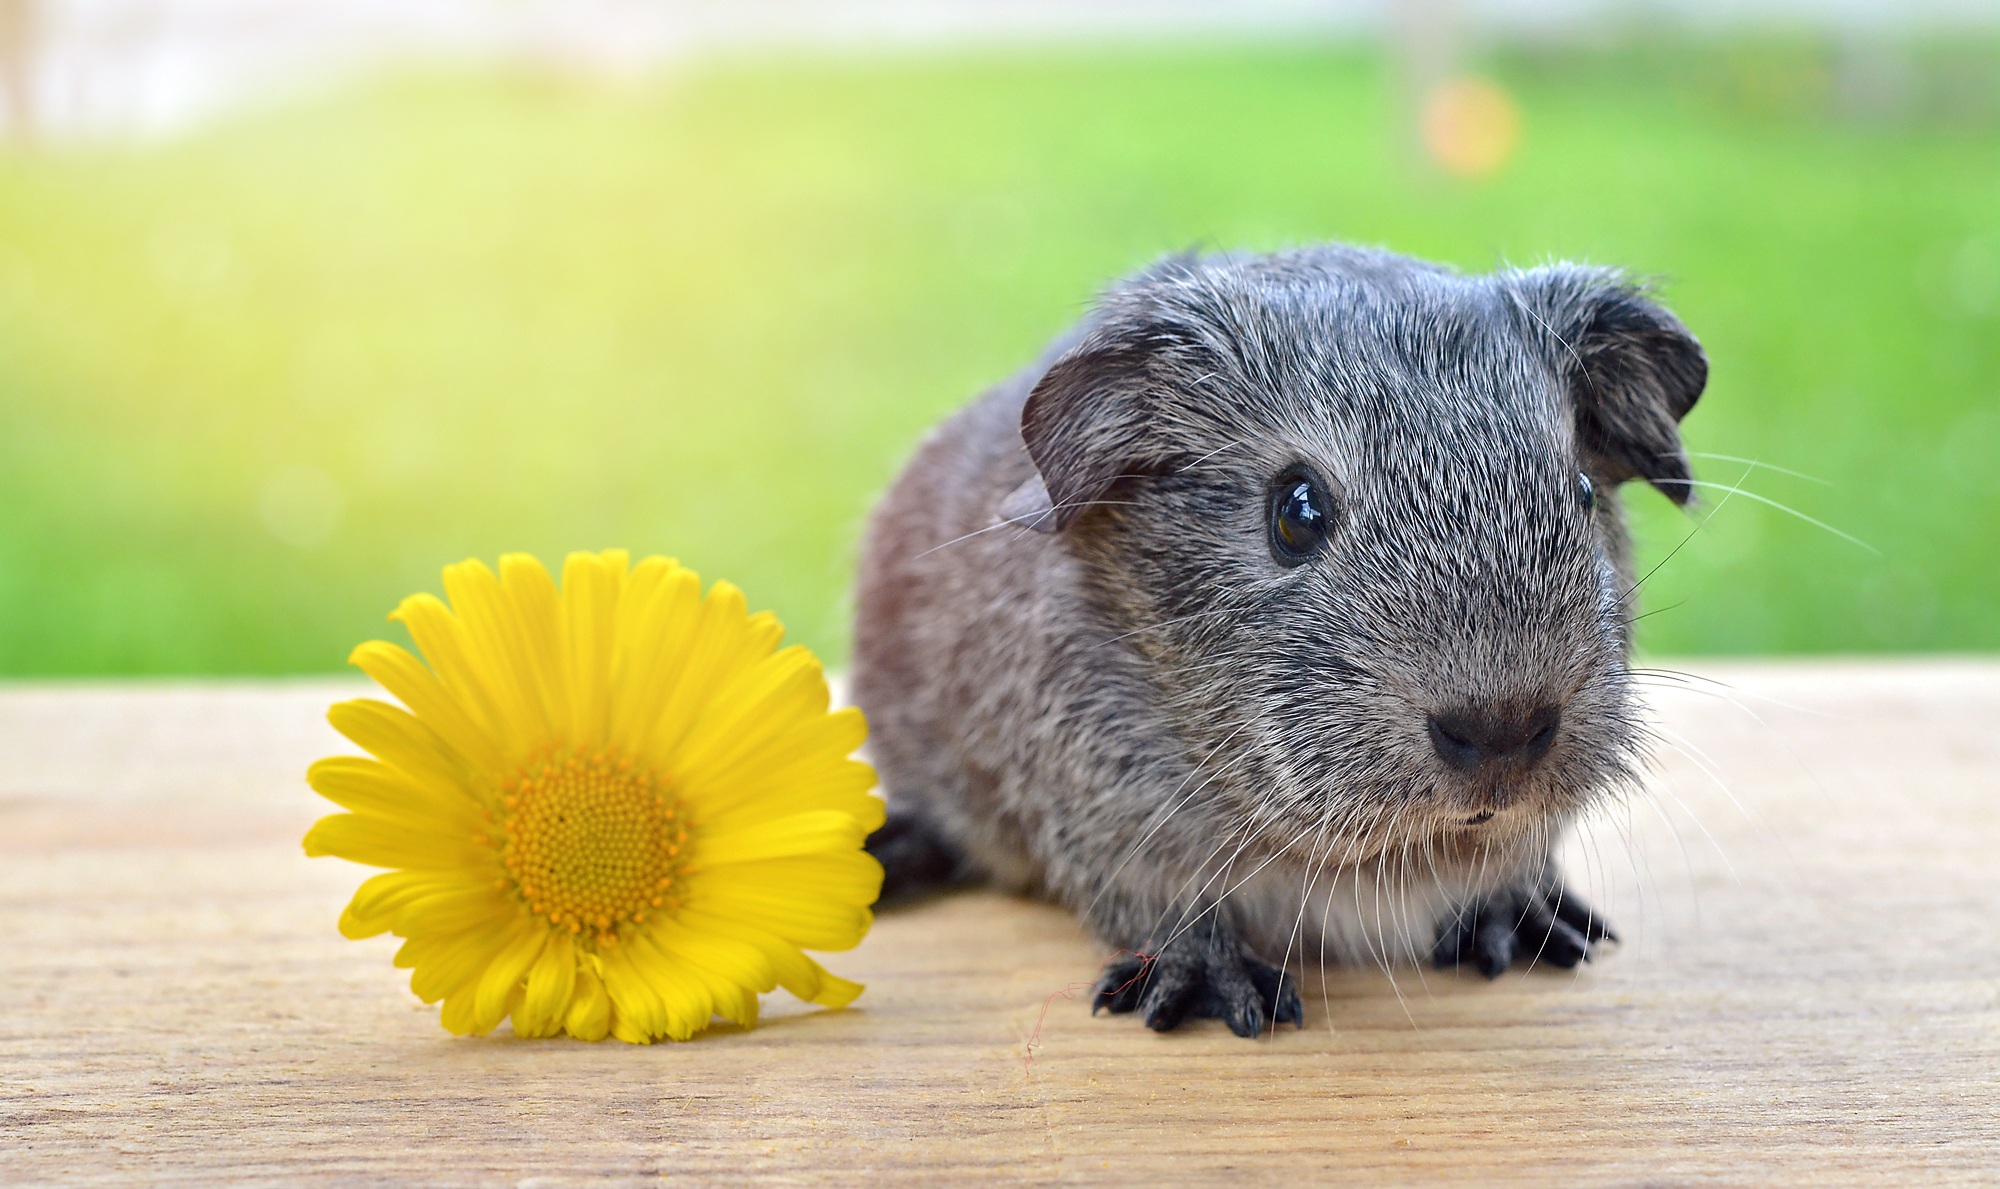
animal, cute, pet, portrait, mammal, rodent, fauna, guinea pig, whiskers, silver, vertebrate, nager, young animal, small animal, smooth hair, black and white agouti